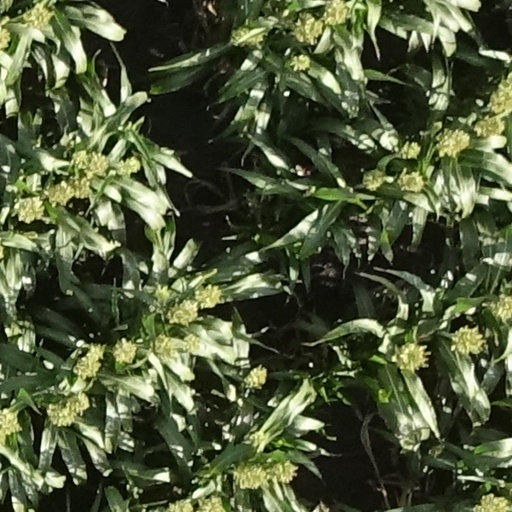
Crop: sorghum